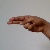
The image shows a hand gesture representing the letter 'H' in Indian Sign Language.